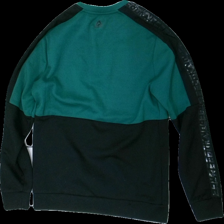
View: back
Type: Sweater
Category: Men
Brand: Reebok
Colors: Black, Green
Material: 100% polyester
Pattern: Other
Cut: Regular
Size: M
Season: All
Damage location: middle center
Damage 2 location: top center
Damage 3 location: middle center
Price range: <50
Recommended usage: Export
Description: två färgad tröja med text på armarna, mycket nopprig över hela